Lee Marshall (announcer)

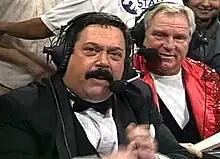
Lee Marshall with Bobby "the Brain" Heenan at WOW Unleashed

He was also involved in the Great Western Forum-based Women of Wrestling promotion and served as its play-by-play announcer. He was partnered with company owner David McLane, who served as the color commentator on the syndicated TV show, and worked with Bobby "The Brain" Heenan, the color commentator on the WOW pay-per-view on February 4, 2001.